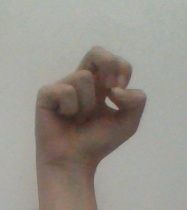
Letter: gaaf